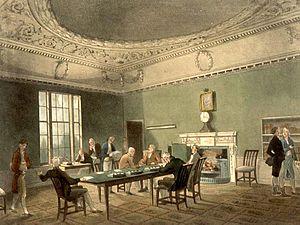
Les Treize colonies sont les colonies de l'Empire britannique en Amérique du Nord qui donnèrent naissance aux États-Unis d'Amérique. C'est ainsi que le royaume de Grande-Bretagne, notamment, les désigna avant la signature du traité de Paris de 1783 où elles sortirent du champ de sa souveraineté. Elles sont situées sur la côte Est de l'Amérique du Nord, entre la Nouvelle-Écosse et la Floride et entre l'Atlantique et les Appalaches. Des colonies britanniques d'Amérique du Nord sont restées loyales à la Couronne.